Sidney Wheelhouse

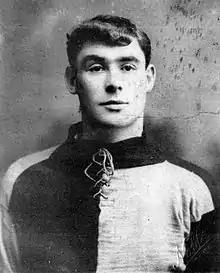
Wheelhouse in 1907

Sidney Wheelhouse (September 1888 – 19 September 1916) was an English professional football right back, best remembered for his eight years in the Football League with Grimsby Town.